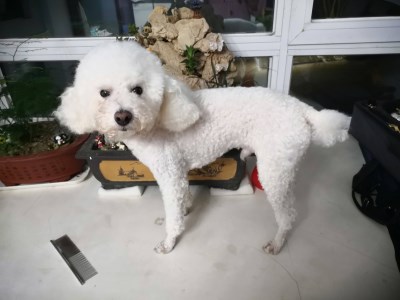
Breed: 7449-n000128-teddy